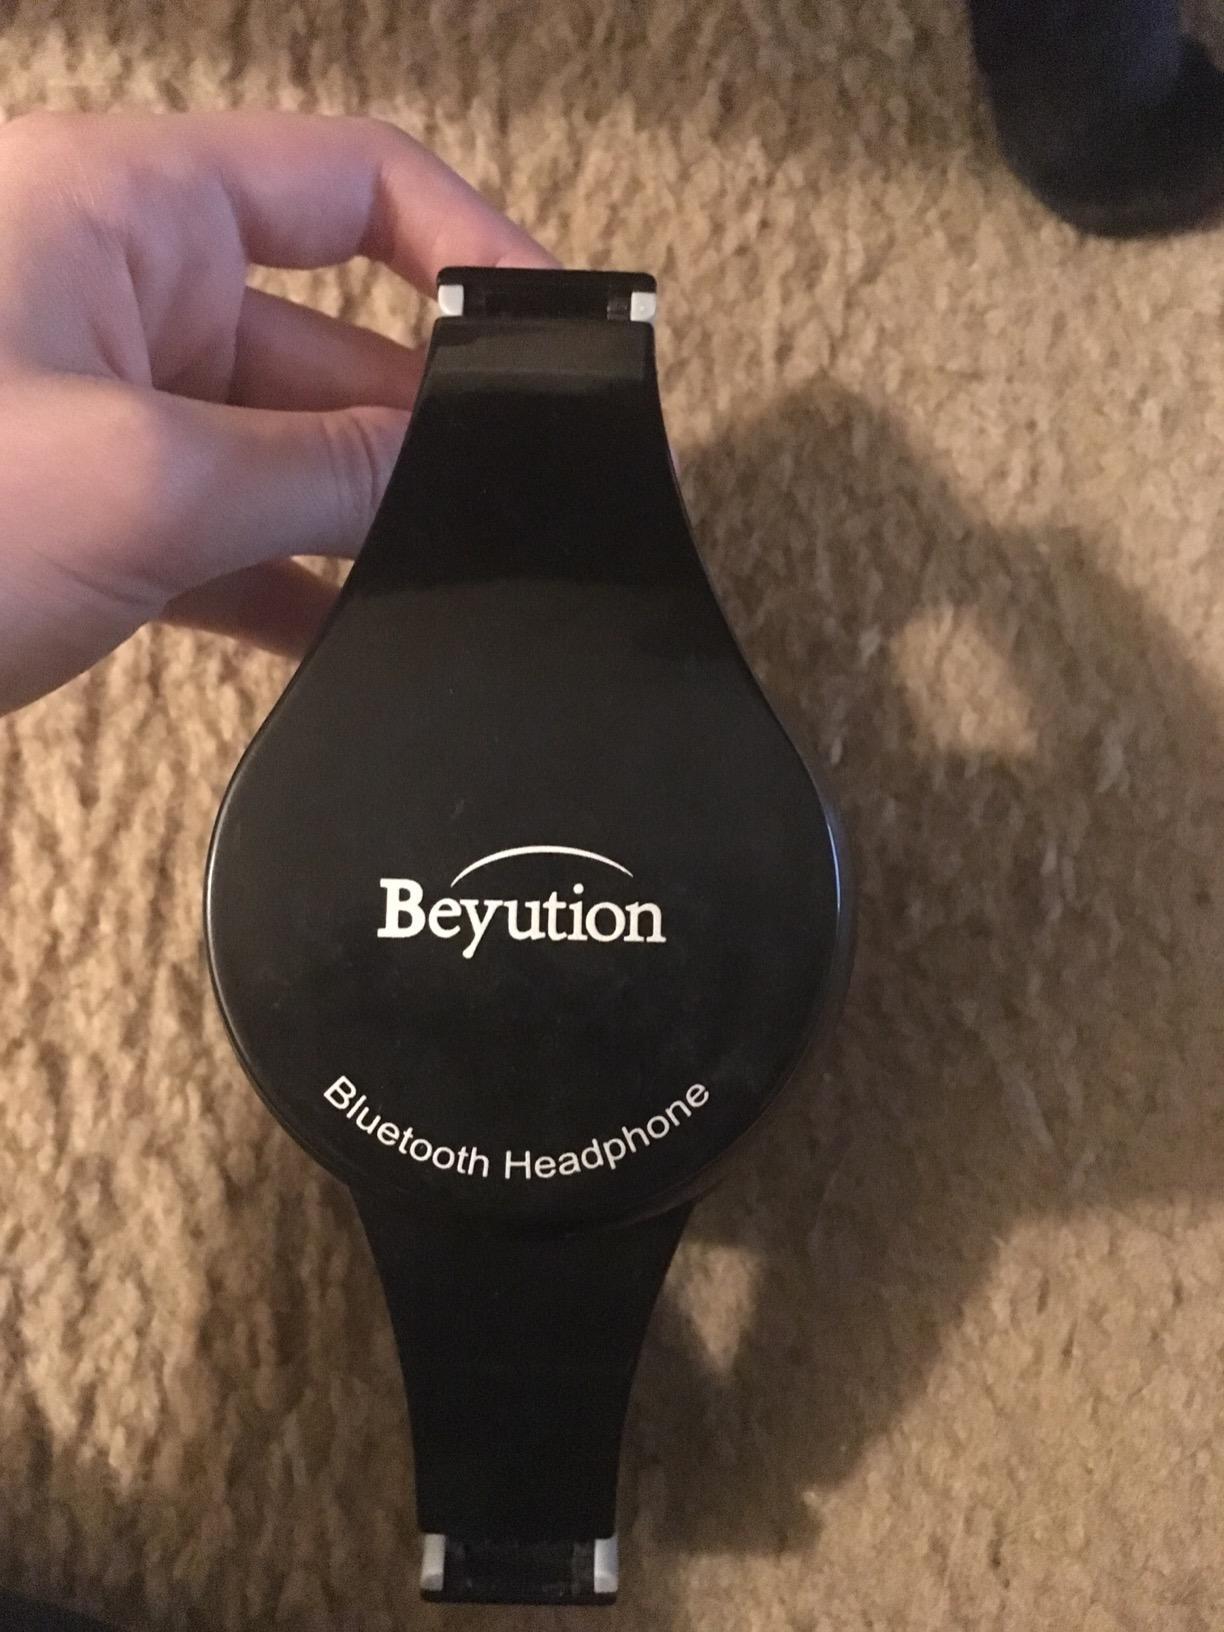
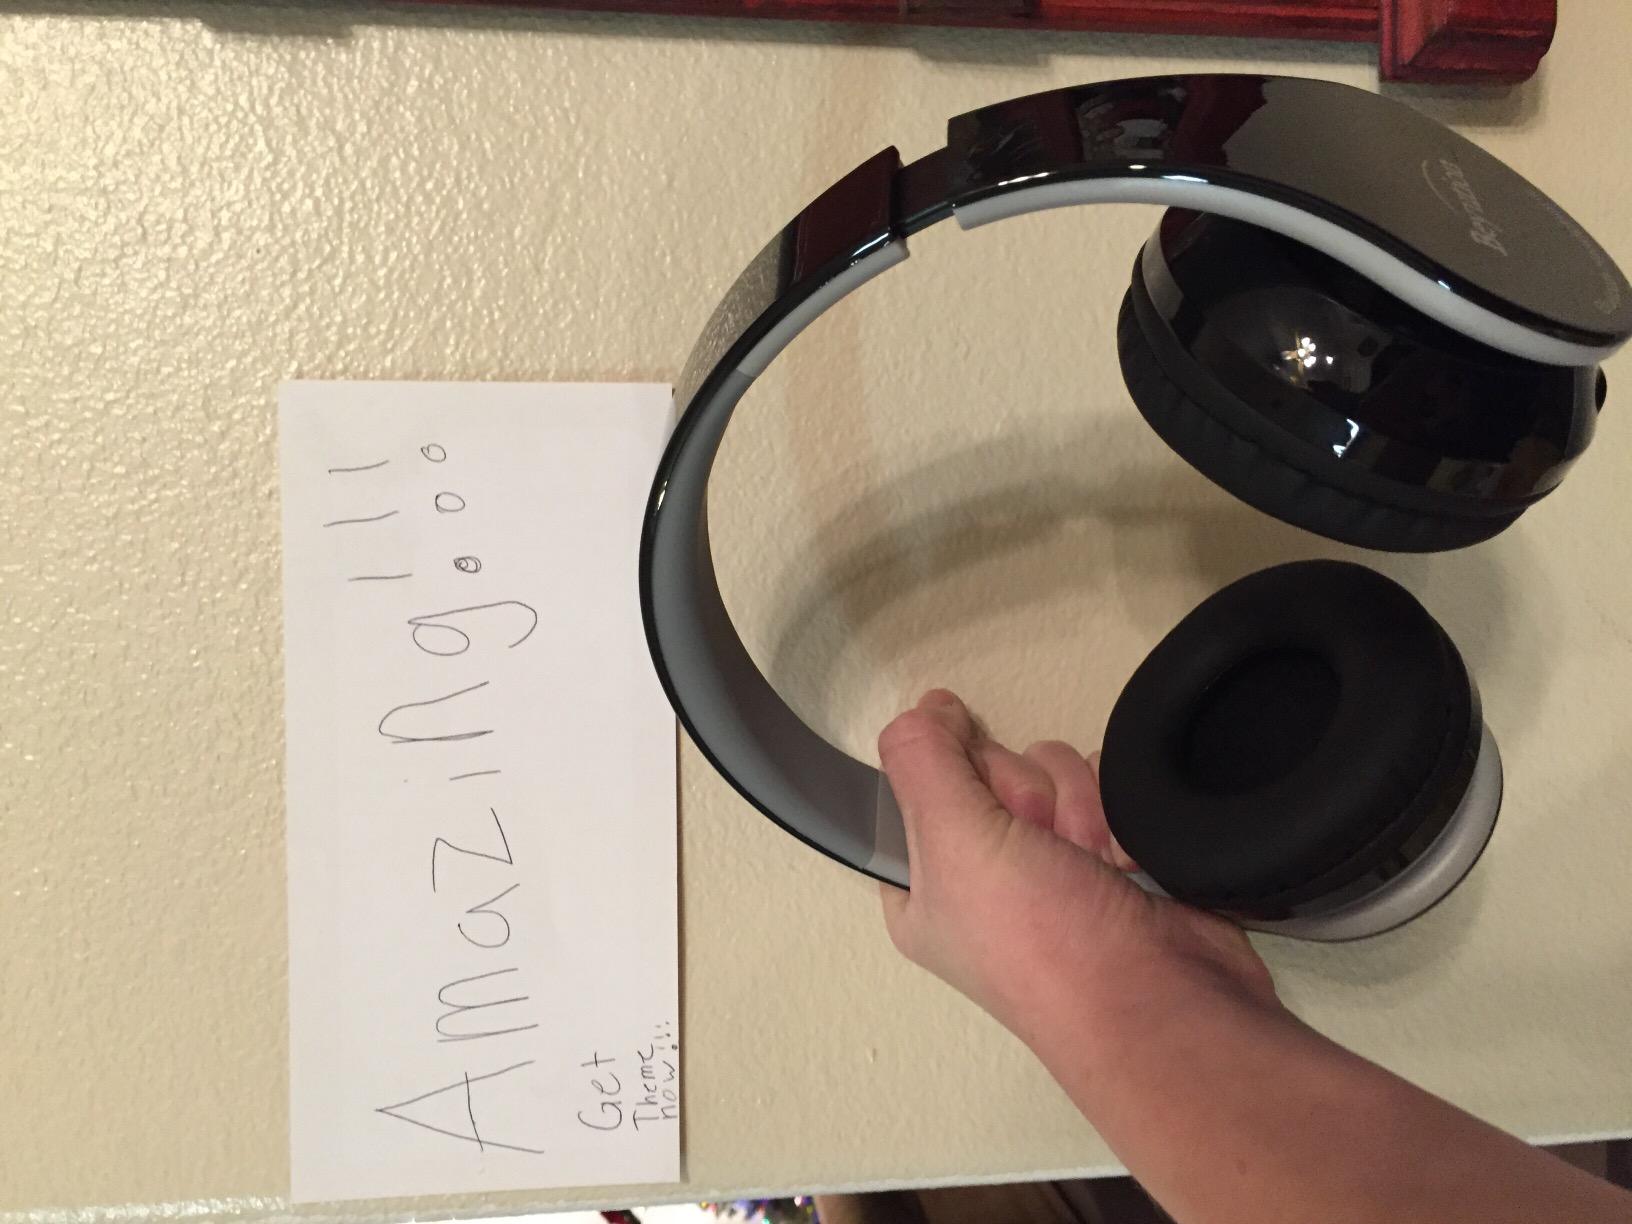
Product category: headphones
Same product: yes